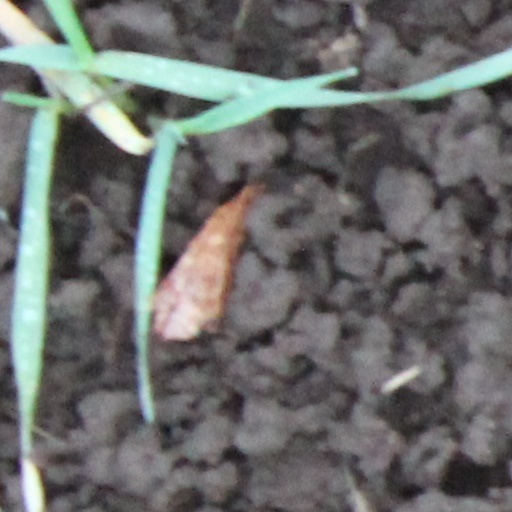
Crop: wheat